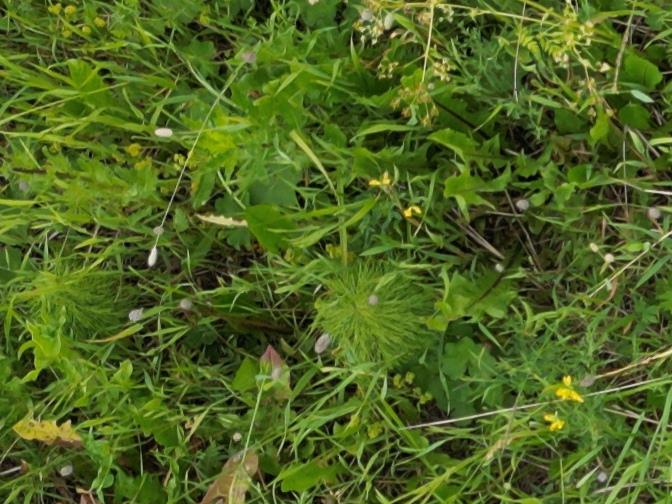
Flowers visible:  daisy flowers